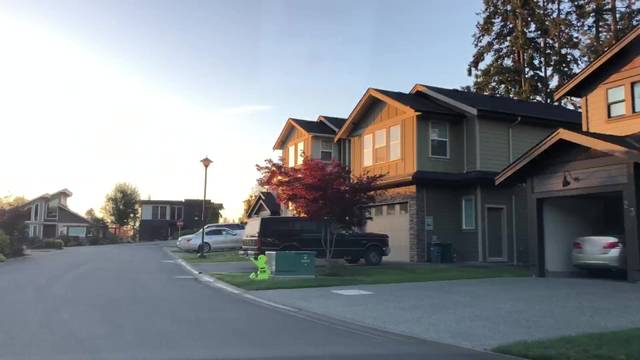
Region: Canada
Coordinates: 48.462, -123.435